Tim Barrow

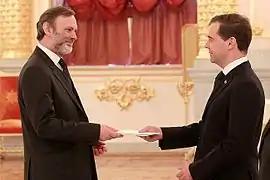
Barrow presents his letter of credence to Dmitry Medvedev, then-President of Russia, on 7 December 2011.

In August 2011, Barrow was announced as Her Majesty's Ambassador to the Russian Federation, to succeed Anne Pringle in November that year. Shortly after his arrival, he oversaw the visit of David Cameron, the Prime Minister, to Russia. This was part a wider policy implemented by Cameron for a "reset" in relations with Russia following the fallout of the poisoning of Alexander Litvinenko. In August 2012, he was summoned to the Russian Foreign Ministry over the stoning of the Russian Embassy in London by anti-war activists protesting Russian involvement in the Syrian Civil War.